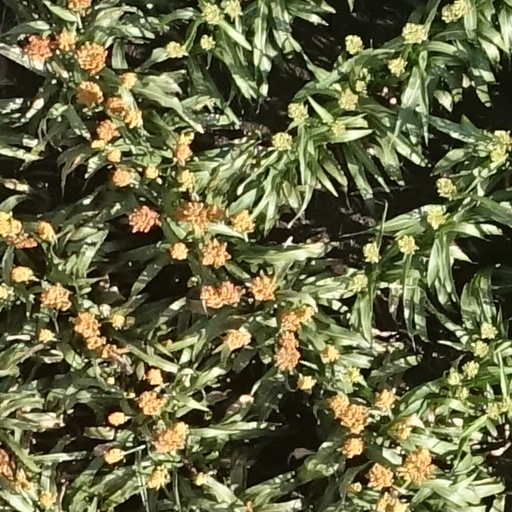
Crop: sorghum